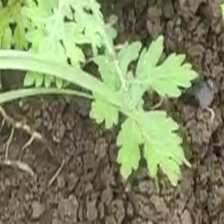
Weed species: Gajar_gavat_(Parthenium hysterophorus)